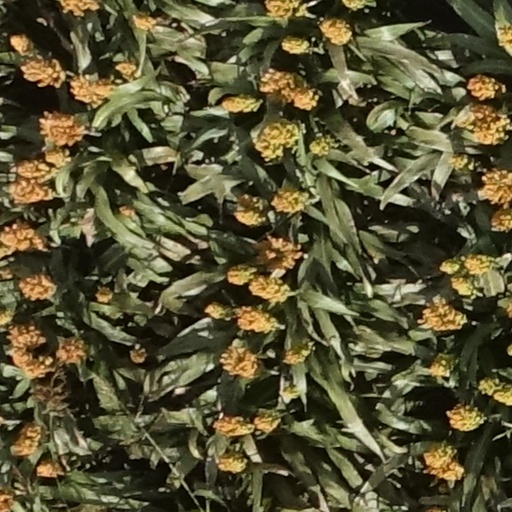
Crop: sorghum